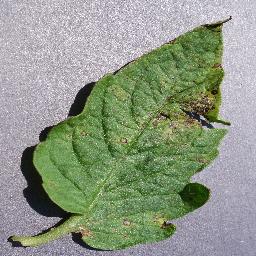
Label: Tomato___Septoria_leaf_spot